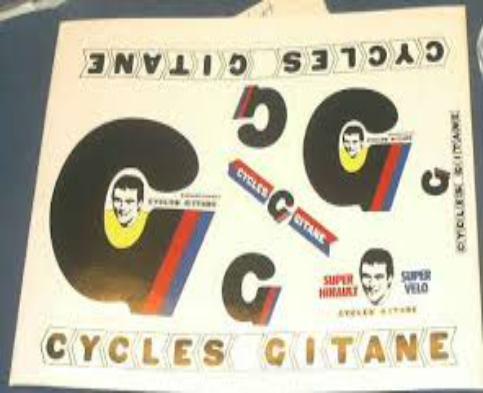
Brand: gitane
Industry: Transportation